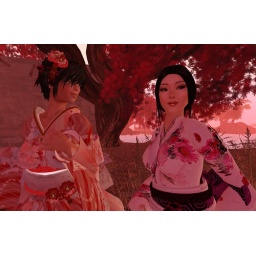
I love the flowers and colors. It was fun to dress up in fine cloths and take pictures with Spooky.